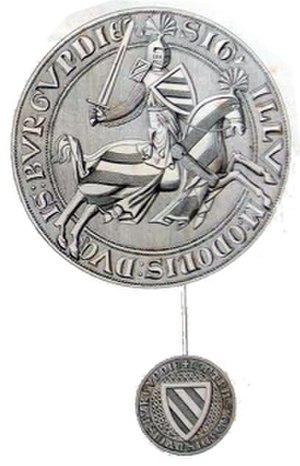
Eudes IV, duc de Bourgogne (1315)
La bataille de Varey, qui eut lieu le 7 août 1325, est la plus célèbre bataille du conflit qui opposa aux XIIIᵉ et XIVᵉ siècles les comtes de Savoie aux dauphins de Viennois. Elle eut lieu sur la commune actuelle de Saint-Jean-le-Vieux, dans l'Ain.
Le duché de Bourgogne est fondé en 880 à partir du royaume de Bourgogne, par les rois carolingiens Louis III et Carloman II, ainsi que les membres princiers de leur famille qui se partagent l'Empire carolingien de Charlemagne dont ils ont hérité. Ils féodalisent tous les royaumes carolingiens de France en duchés et comtés vassaux des rois de France.
Eudes IV de Bourgogne duc de Bourgogne de 1315 à 1349, comte de Bourgogne et d'Artois de 1330 à 1347, fils de Robert II, duc de Bourgogne, et d'Agnès de France. Il était donc, par sa mère, petit-fils de Saint Louis.